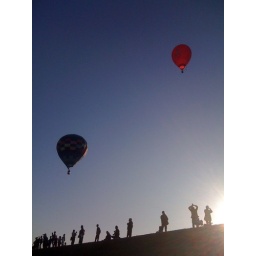
Oct. 12, 2009. Beautiful blue sky day to go &amp;quot;up, up and away&amp;quot; in a hot air balloon.